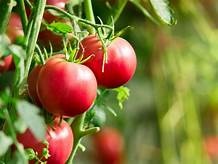
Label: tomato